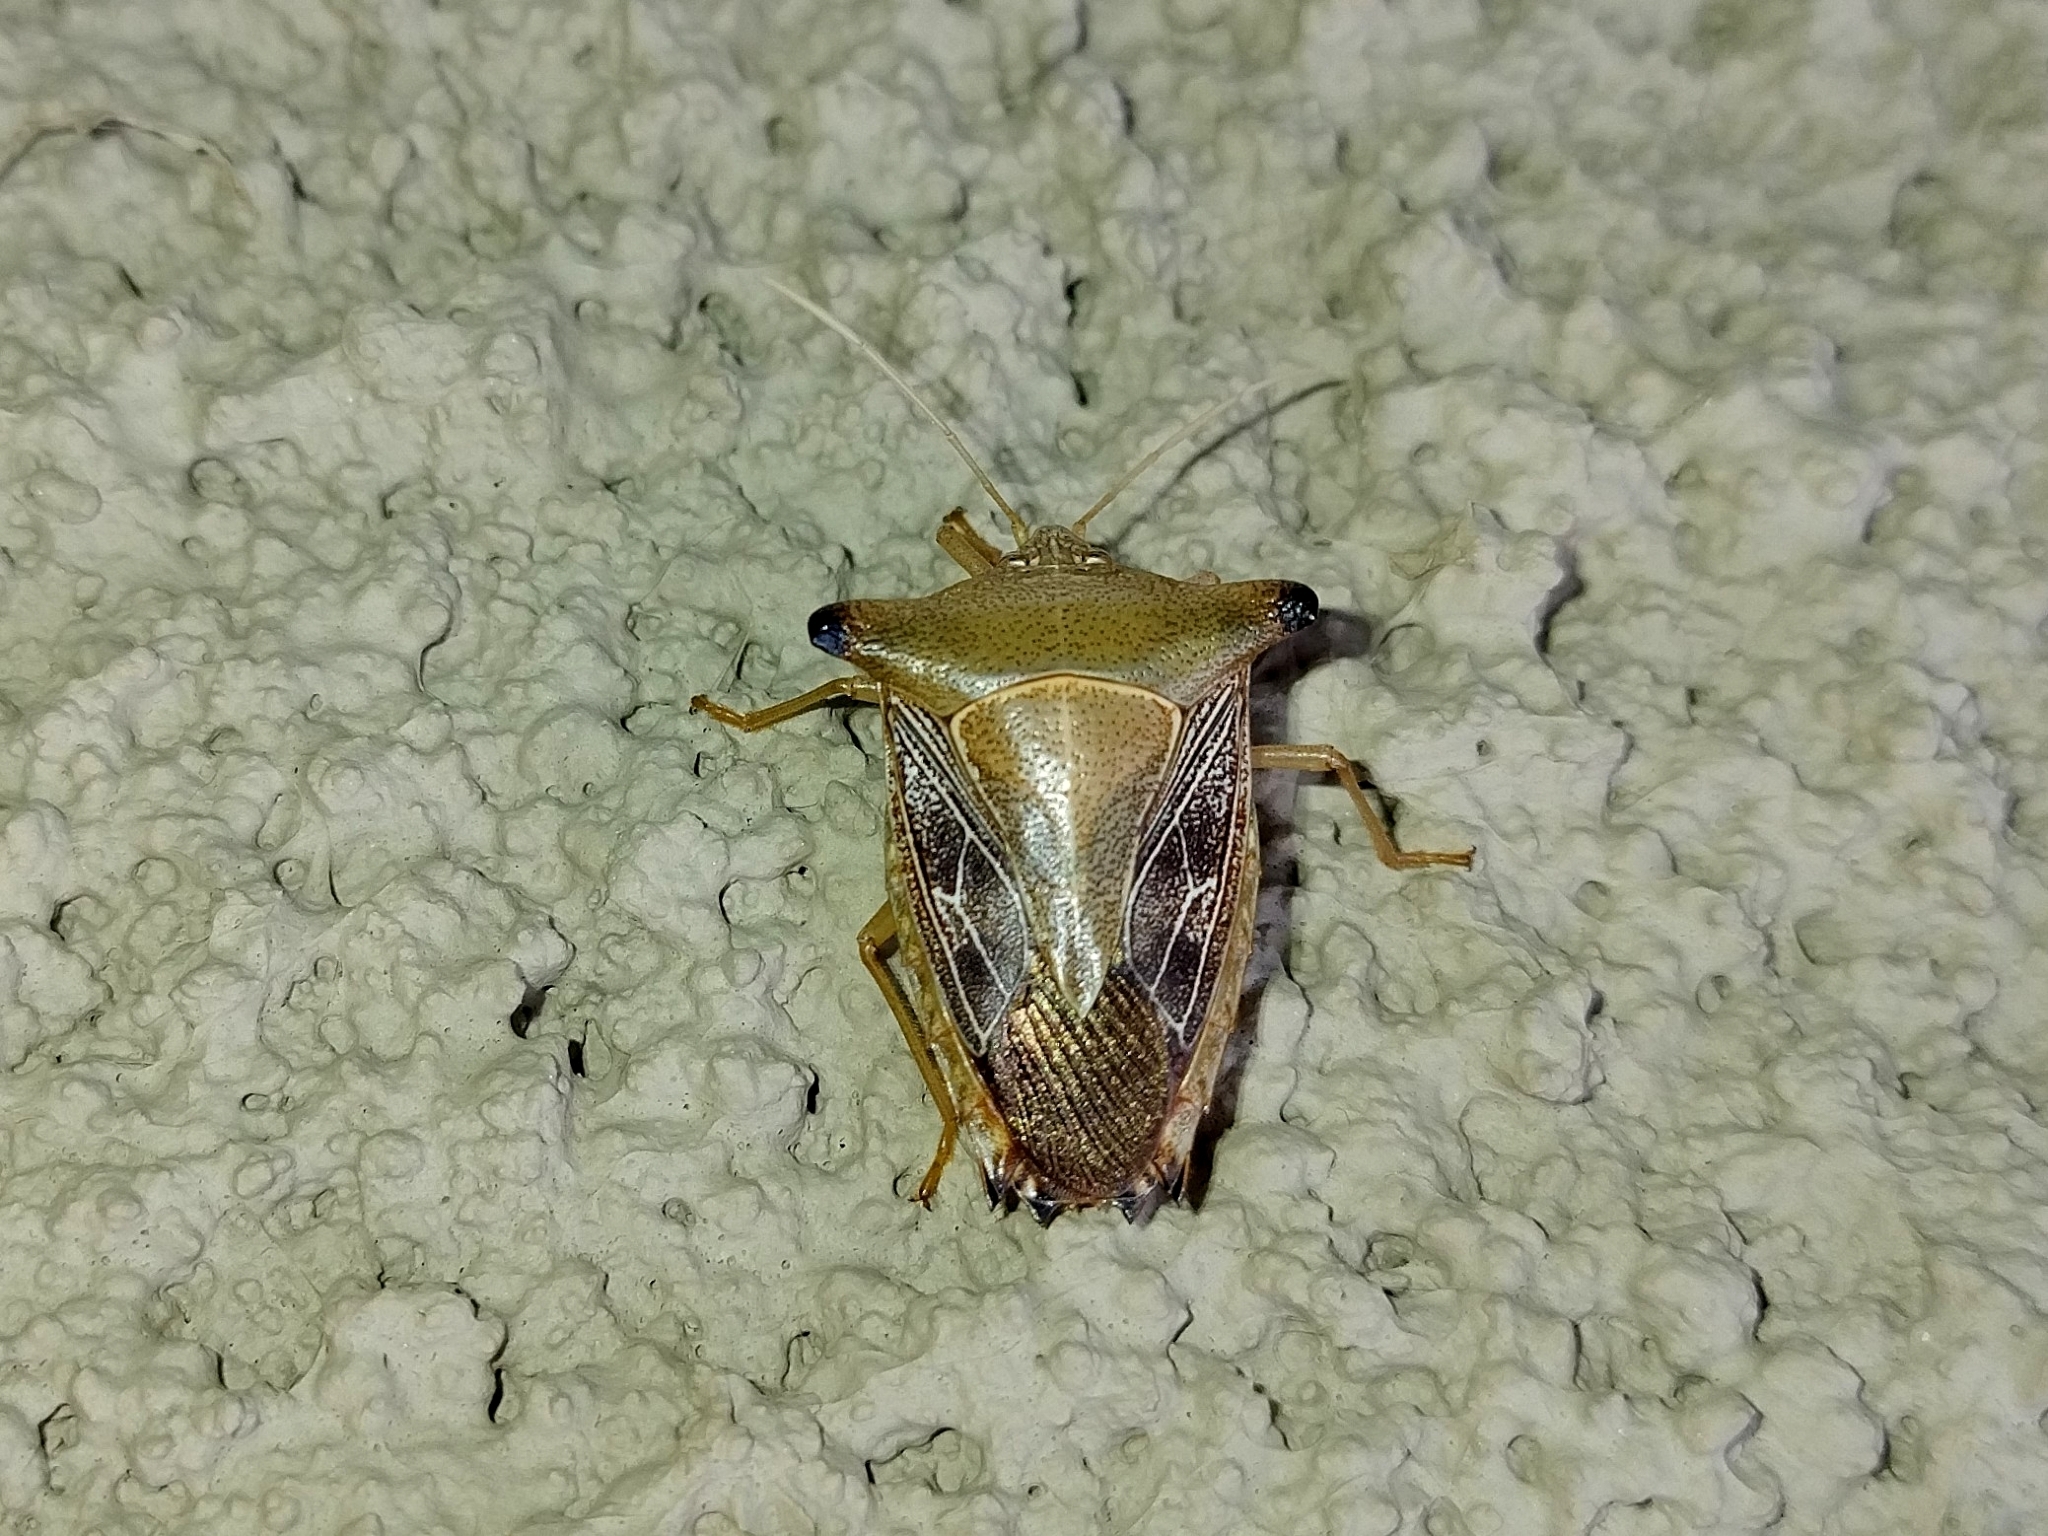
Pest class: stink_bug